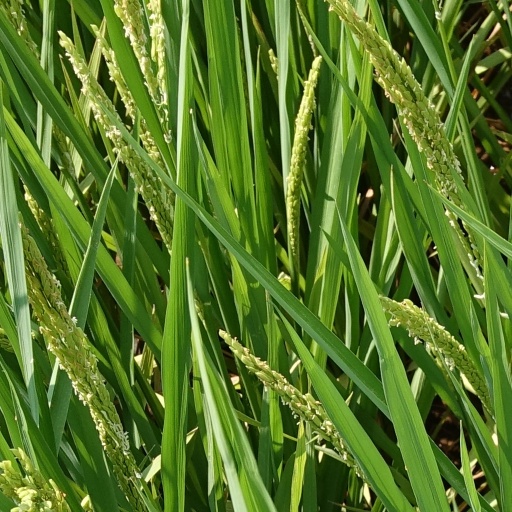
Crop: rice